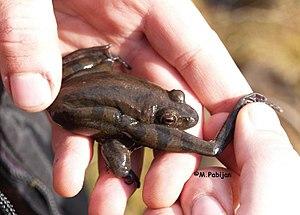
Rana dalmatina ou grenouille agile est une espèce d'amphibiens de la famille des Ranidae. Comme d'autres grenouilles, elle est parfois appelée grenouille pisseuse, car elle peut vider son cloaque lorsqu'on la manipule.